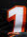
Number: 1